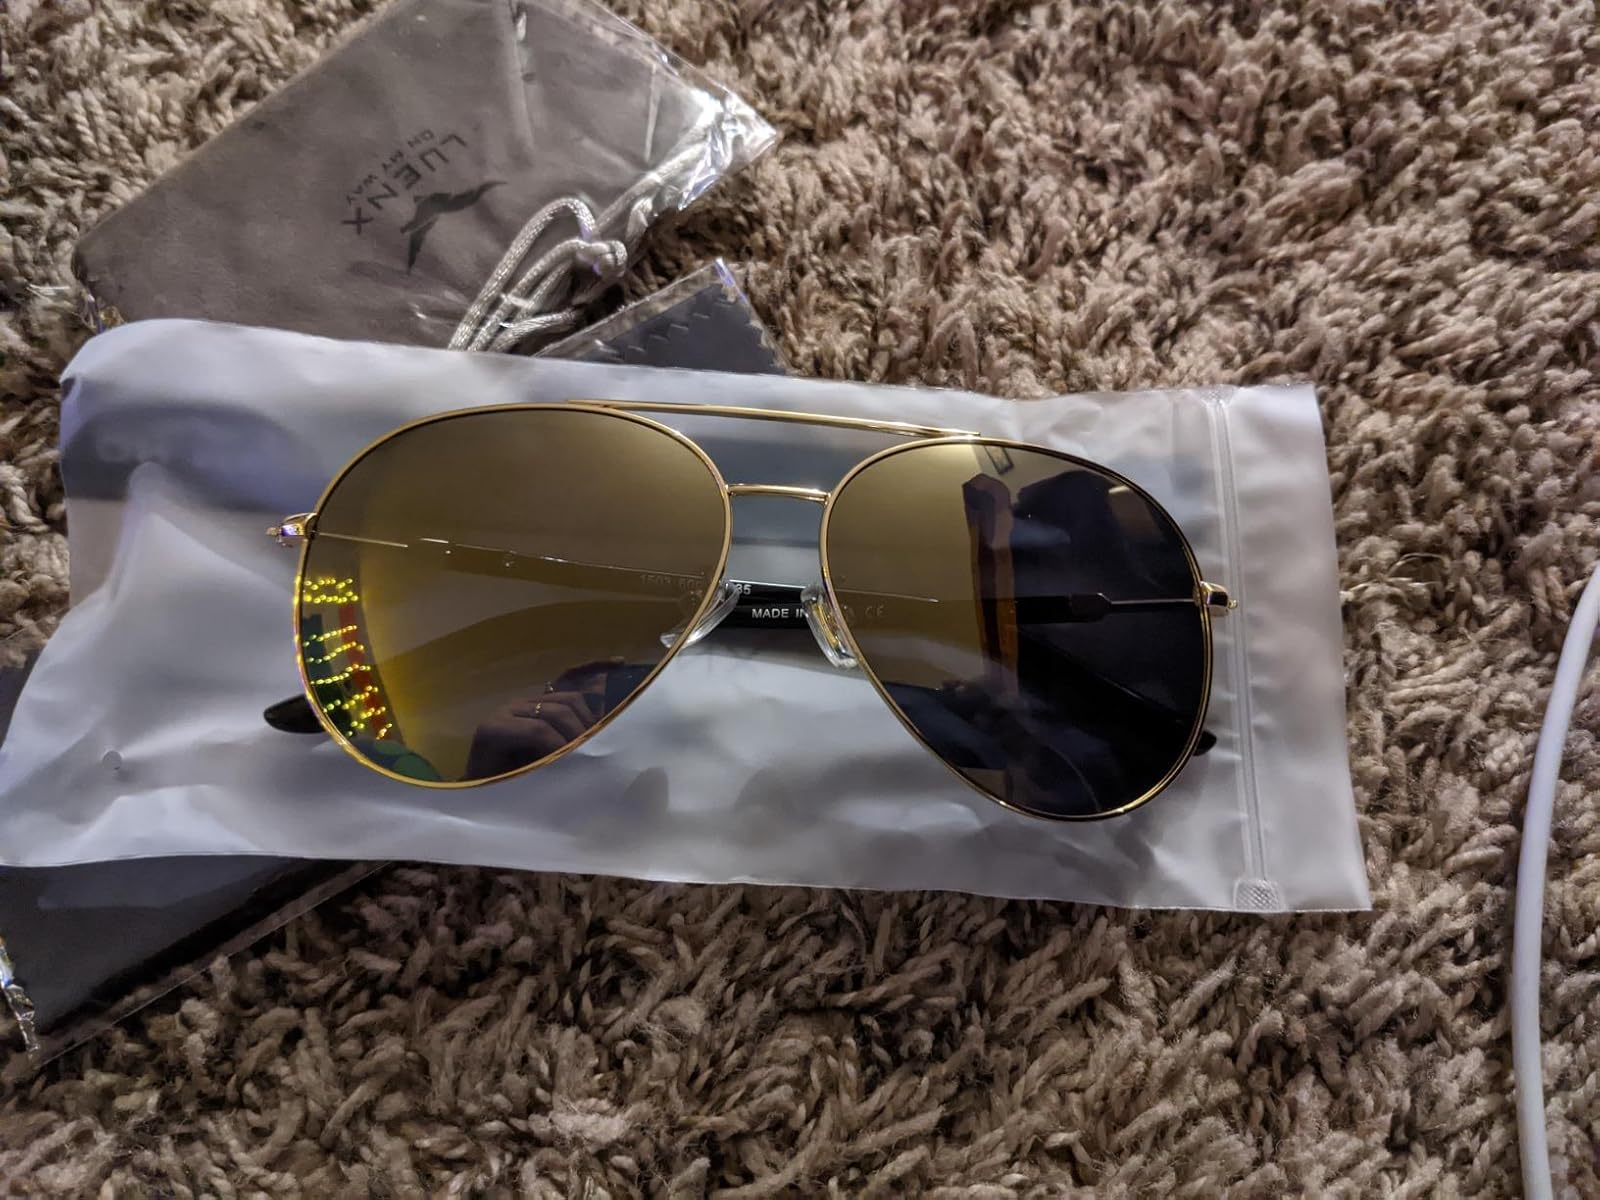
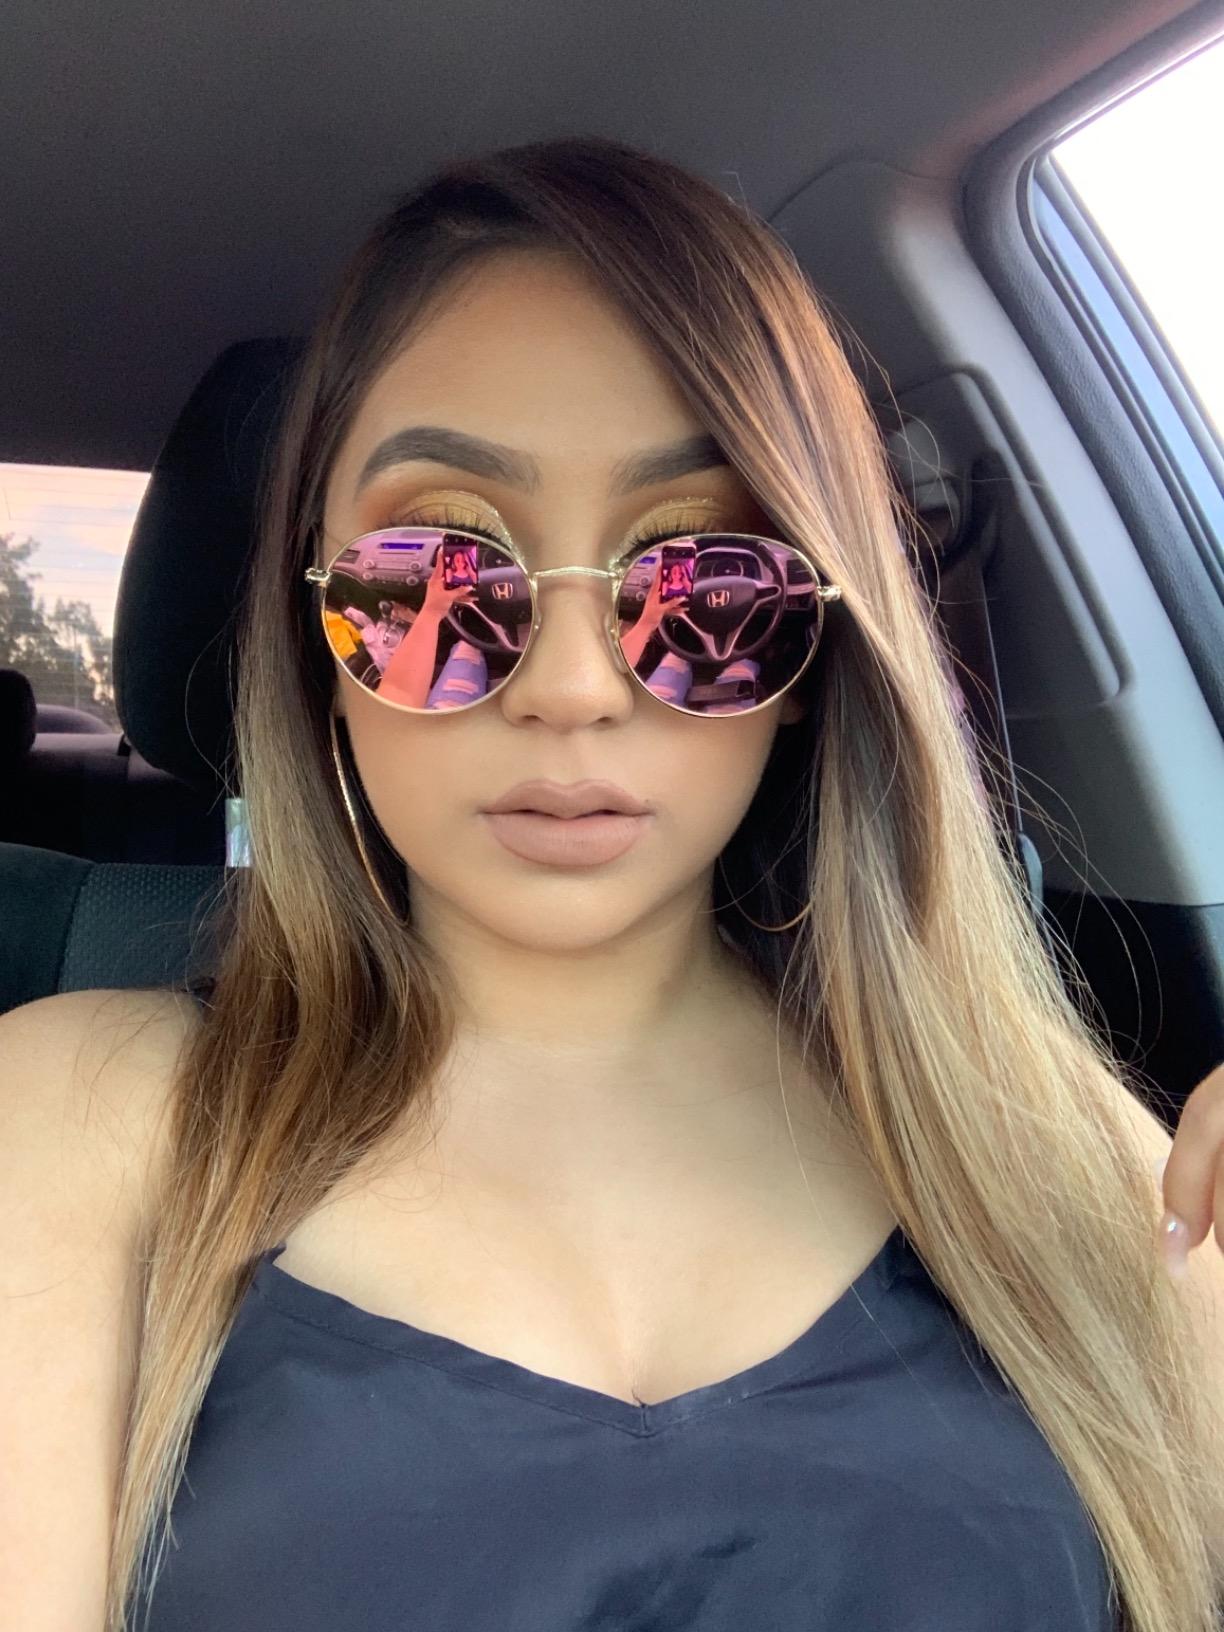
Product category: accessories_sunglasses
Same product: no